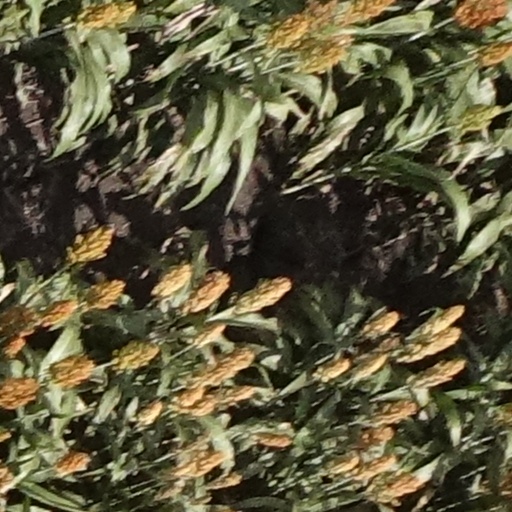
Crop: sorghum